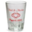
Label: can